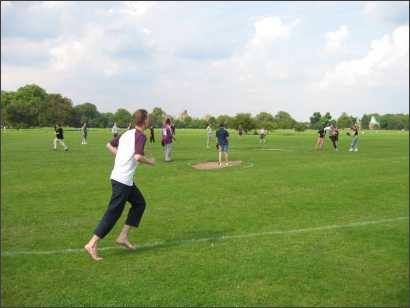
Weather: cloudy or overcast